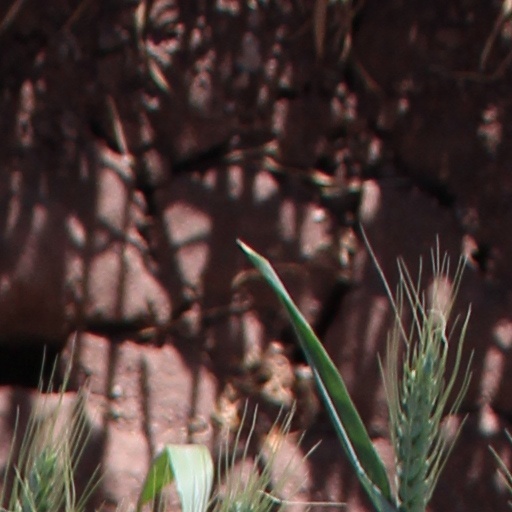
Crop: wheat